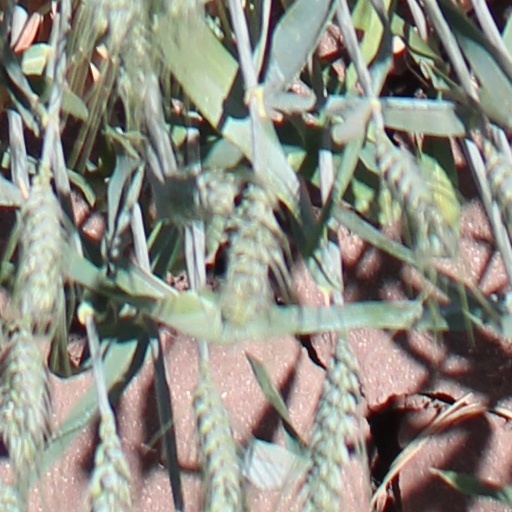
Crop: wheat